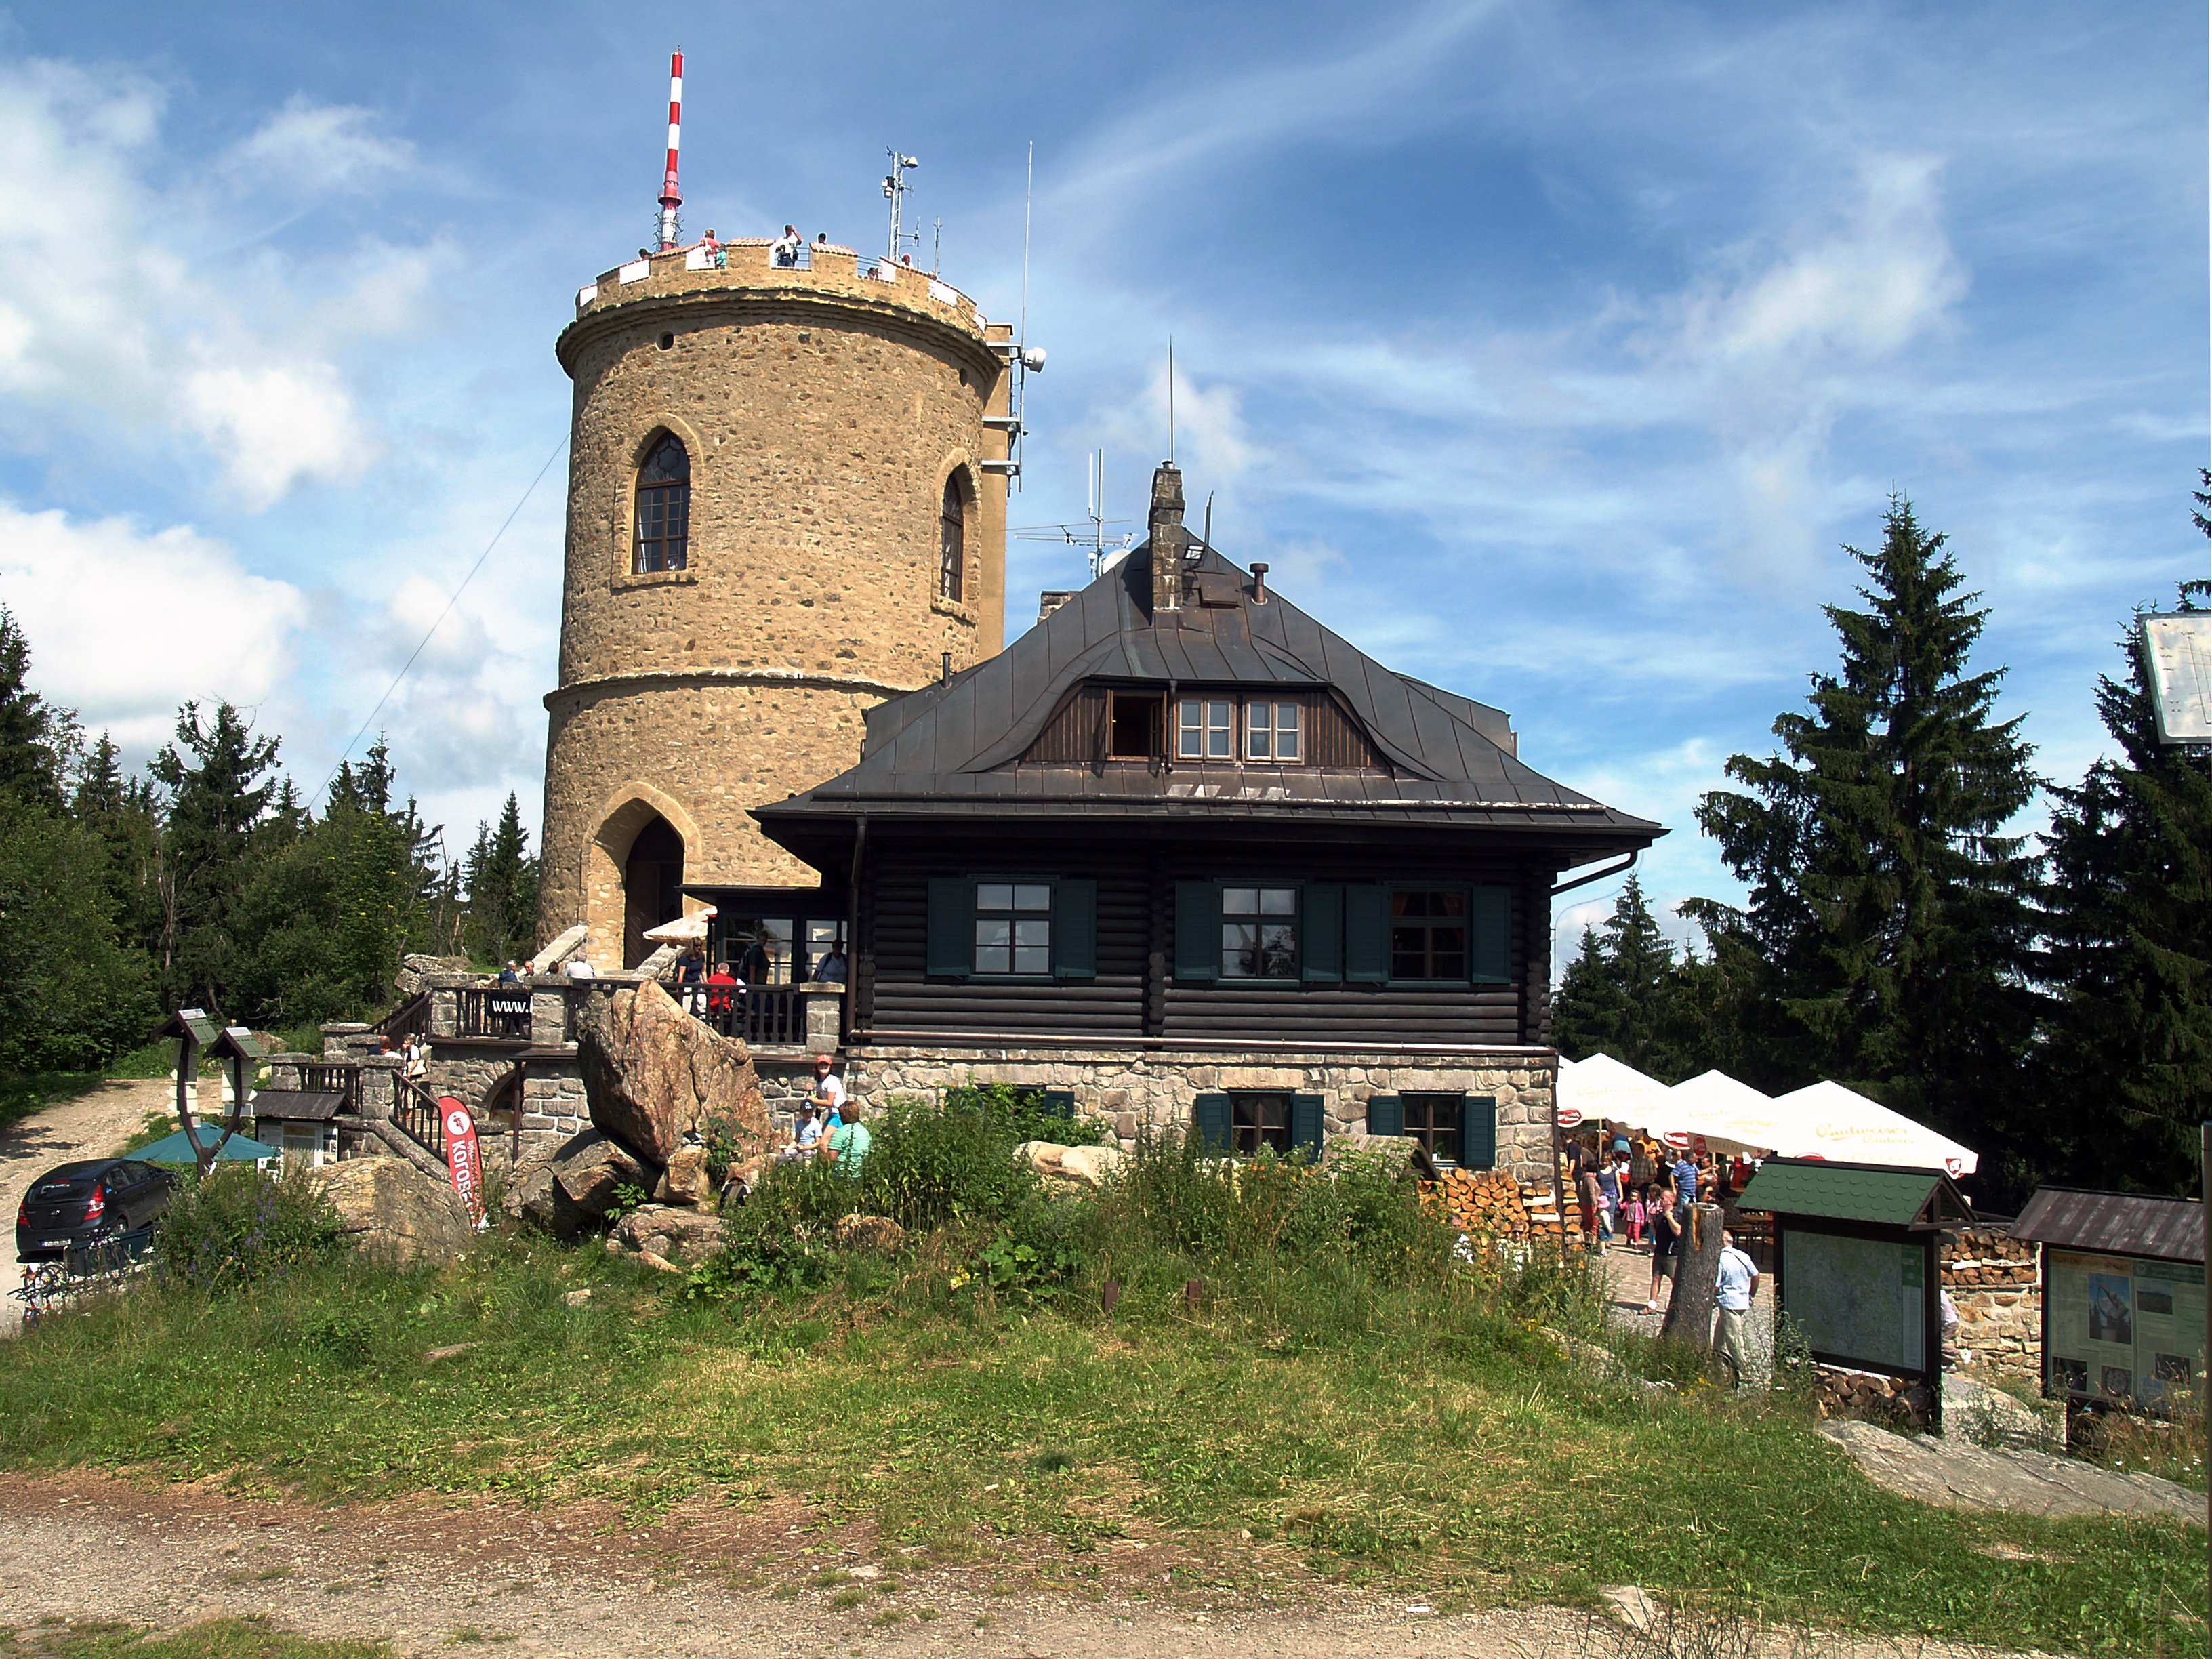
architecture, town, building, restaurant, chateau, monument, vacation, village, lookout, heaven, tower, church, tourism, old building, place of worship, mountains, monastery, history, czech republic, rural area, kle hill, human settlement